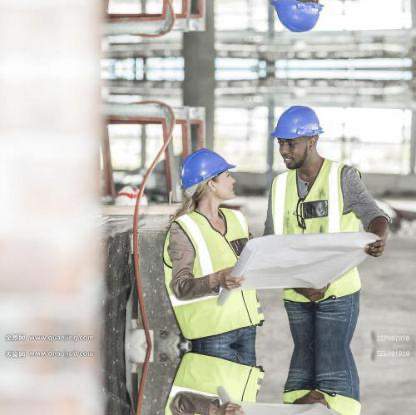
Objects in the image:
label: helmet
label: helmet
label: helmet